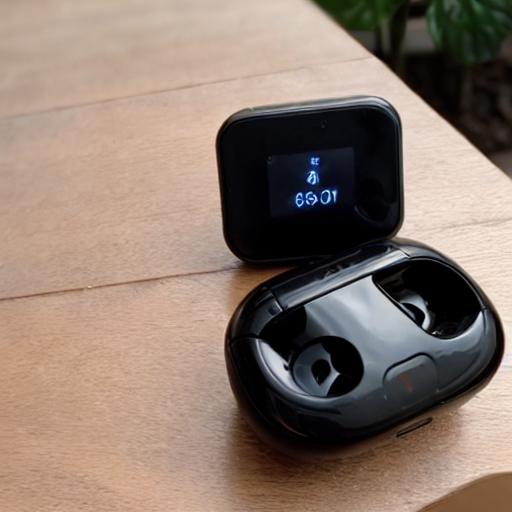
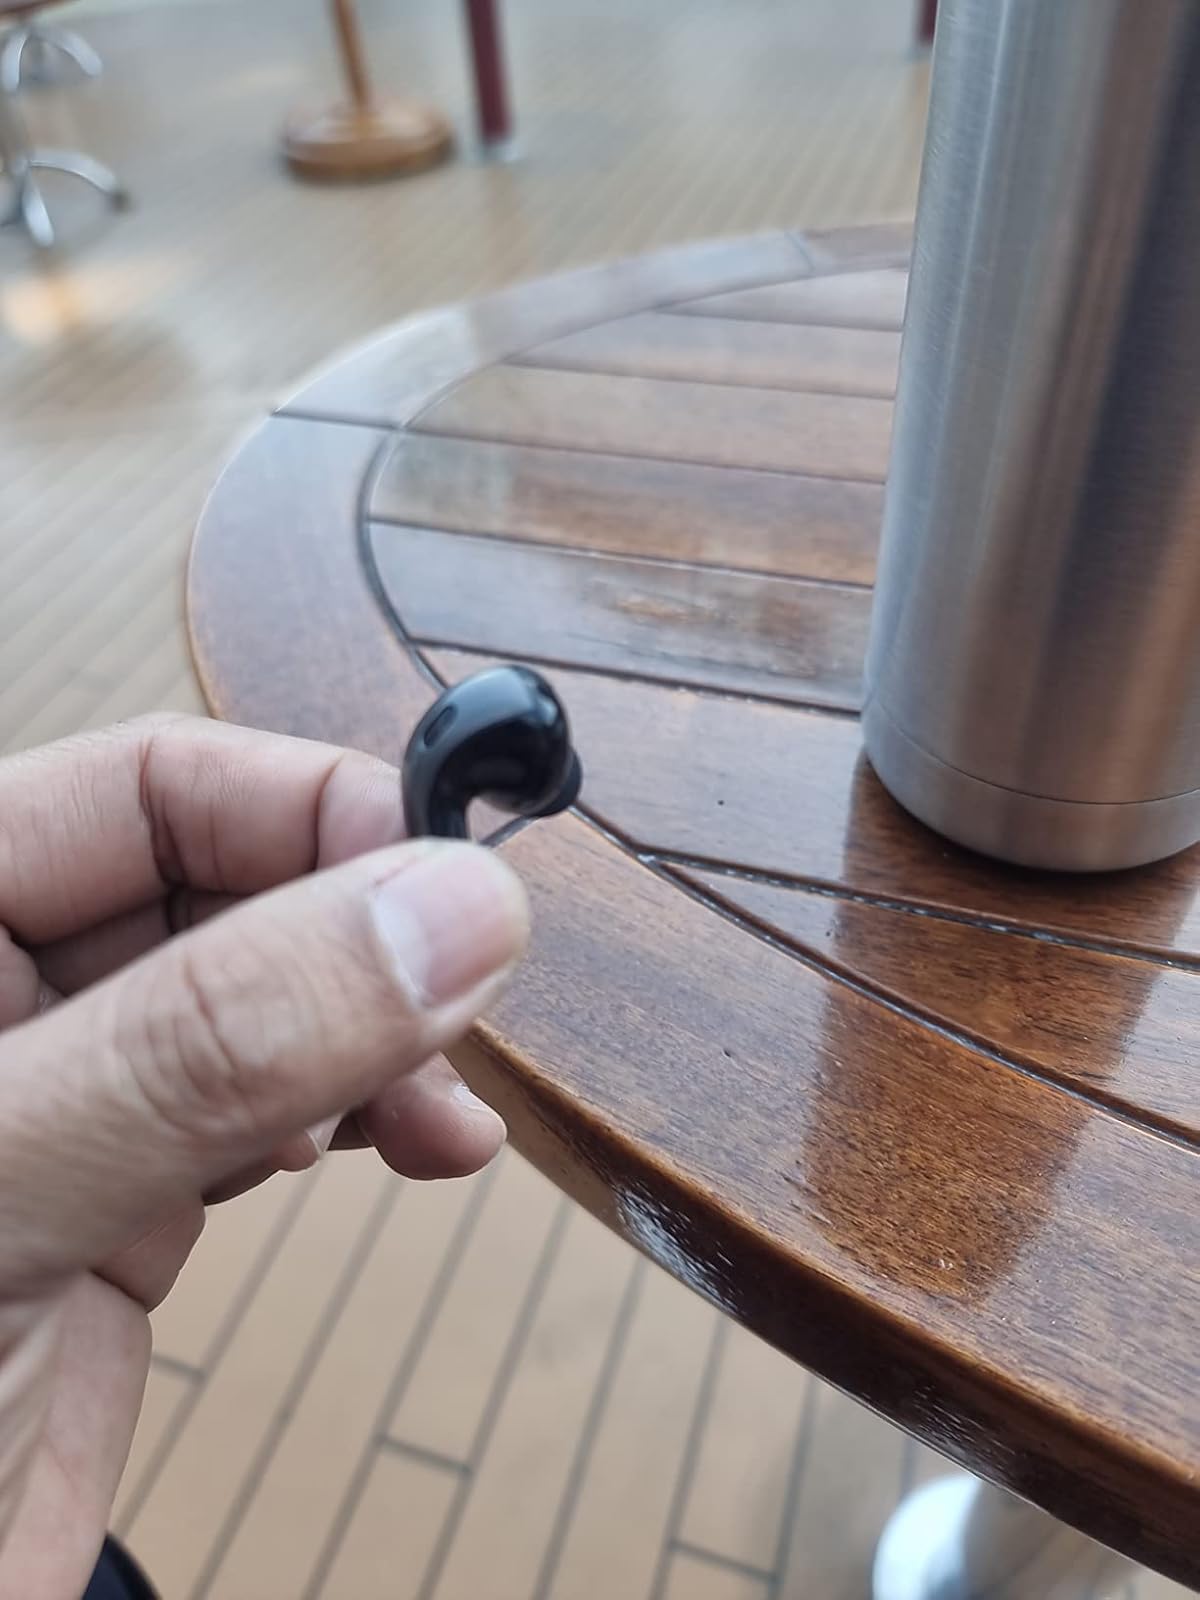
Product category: earbuds
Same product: no